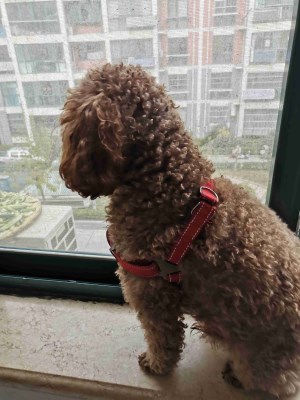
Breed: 7449-n000128-teddy